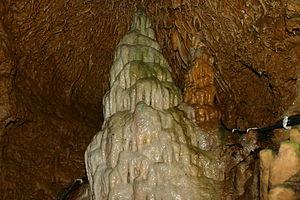
La grotte du Diable de Pottenstein est une grotte à concrétions près de Pottenstein en Haute Franconie, dans la Suisse franconienne. Elle est la plus grande des environ 1 000 grottes de la Suisse franconienne, et est richement ornée par des concrétions, de puissantes stalactites et stalagmites, et est considérée comme une des plus belles grottes à visiter en Allemagne. Elle est située dans l'arrondissement de Bayreuth, à peu près à mi-chemin entre Nuremberg et Bayreuth, et fait partie de l'association des grottes jurassiques. L'impressionnant portique d'entrée — « Porte des Enfers » — est situé à une altitude de 400 m, entre Potterstein et Schüttersmühle, à environ 2 km au sud de Potterstein sur le versant ouest de l'étroite vallée du Weihersbach. L'entrée de la grotte, large de 25 m et haute de 14 m, une des plus grandes entrées de grotte d'Allemagne, est connue depuis bien longtemps. Mais ce portail se terminait jadis au bout de 85 m, et avait été nommé Trou du diable.